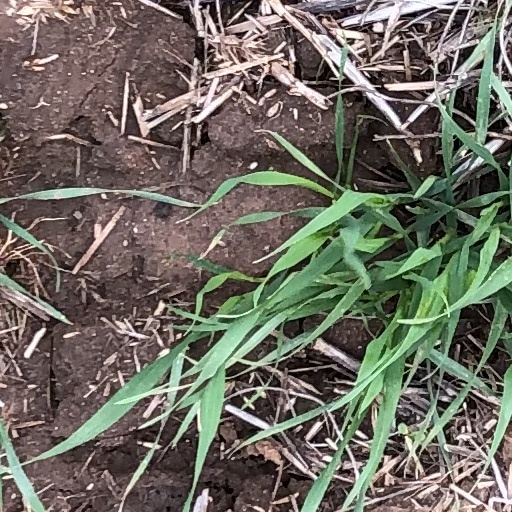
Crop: wheat